Belgorod Oblast

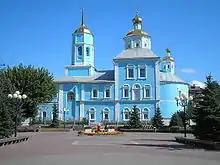
Smolensky church in Belgorod

In terms of area, the oblast is in the 67th place among the federal subjects of Russia; while in terms of population it is 30th (as of the results of the 2021 Census, down two places compared to the 2010 Census results. According to the results of the 2021 Census, the population of the oblast was 1,540,486, with the urban population of 65.2% and the rural population of 34.8%. This is up from 1,532,526 recorded in the 2010 Census, and 1,380,723 recorded in the 1989 Census.